Mireya Moscoso

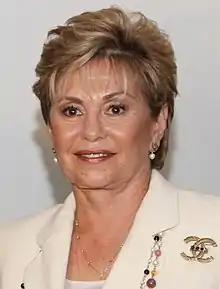
Moscoso in 2012

Mireya Elisa Moscoso Rodríguez (born 1 July 1946) is a Panamanian politician who served as the President of Panama from 1999 to 2004. She is the country's first and to date only female president.